Gianni Cimini

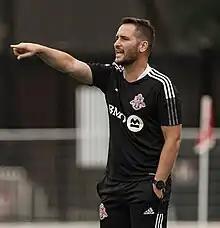
Cimini in 2022

Gianni Cimini (born July 7, 1983) is a Canadian soccer coach, who serves as head coach of Toronto FC II in MLS Next Pro.